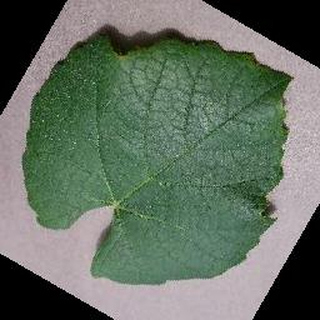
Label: healthy_grape